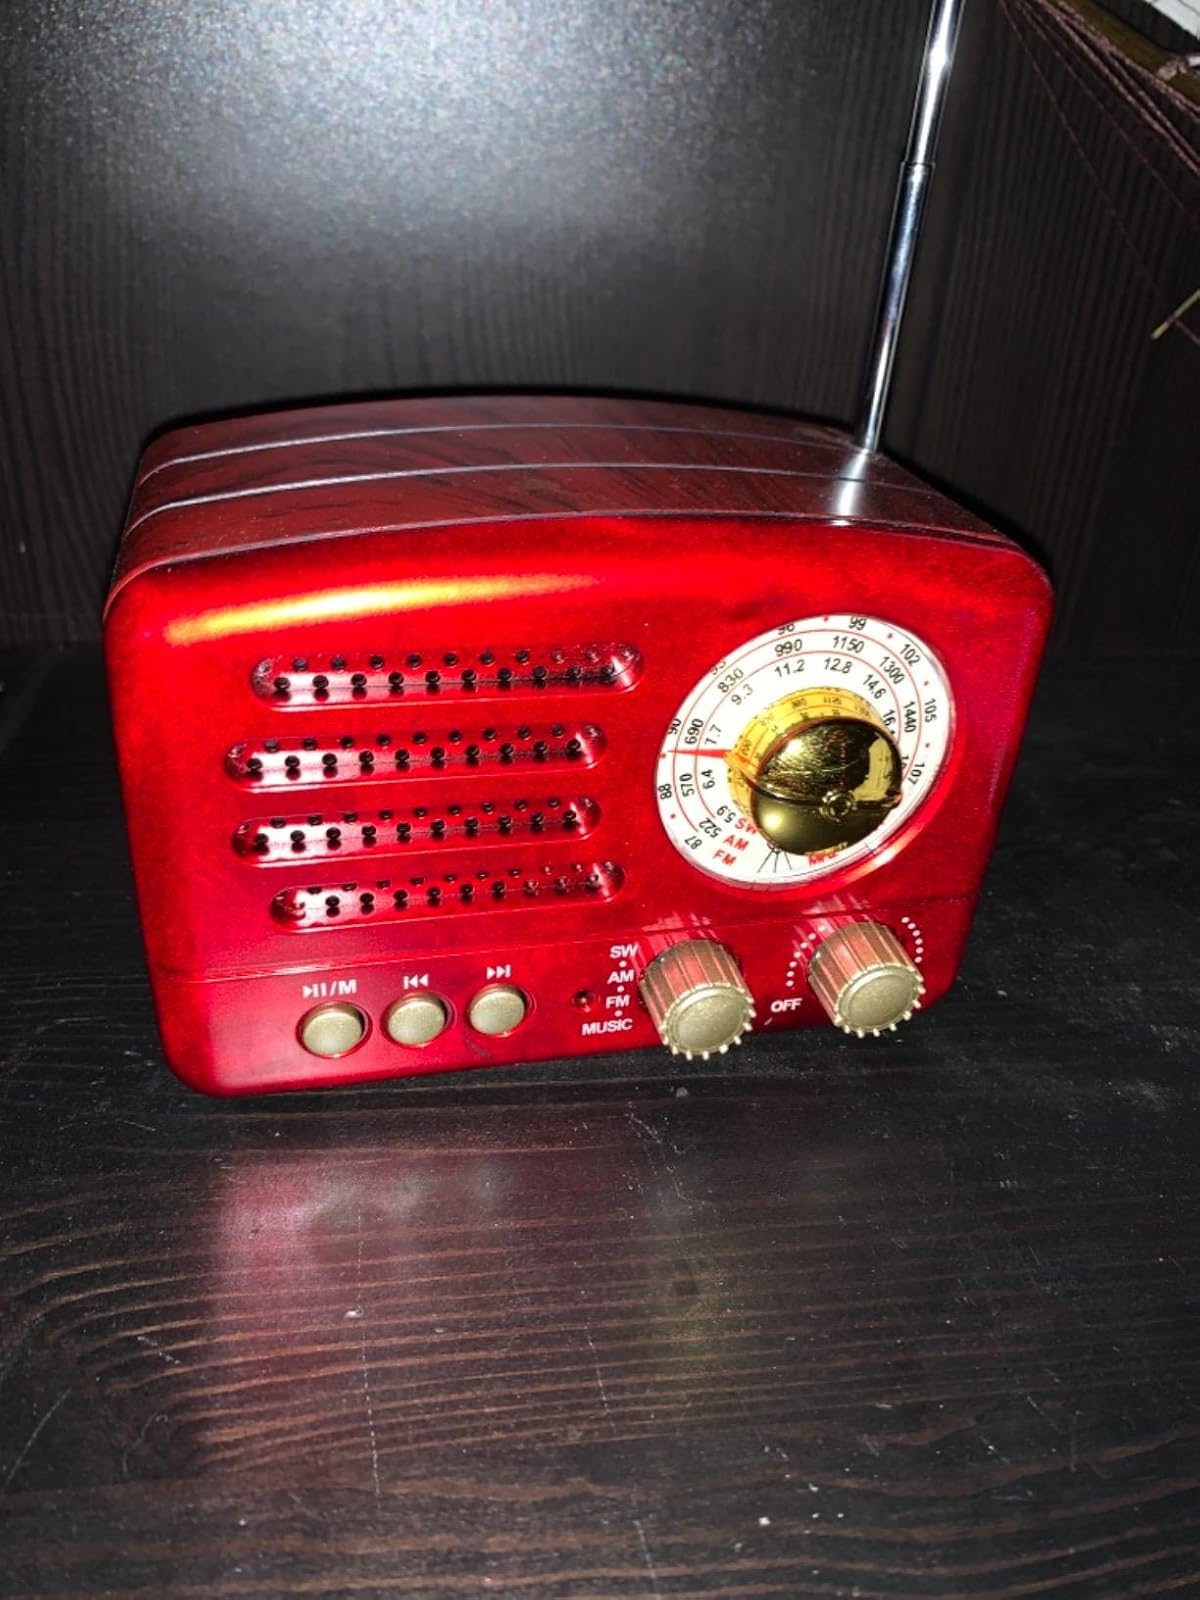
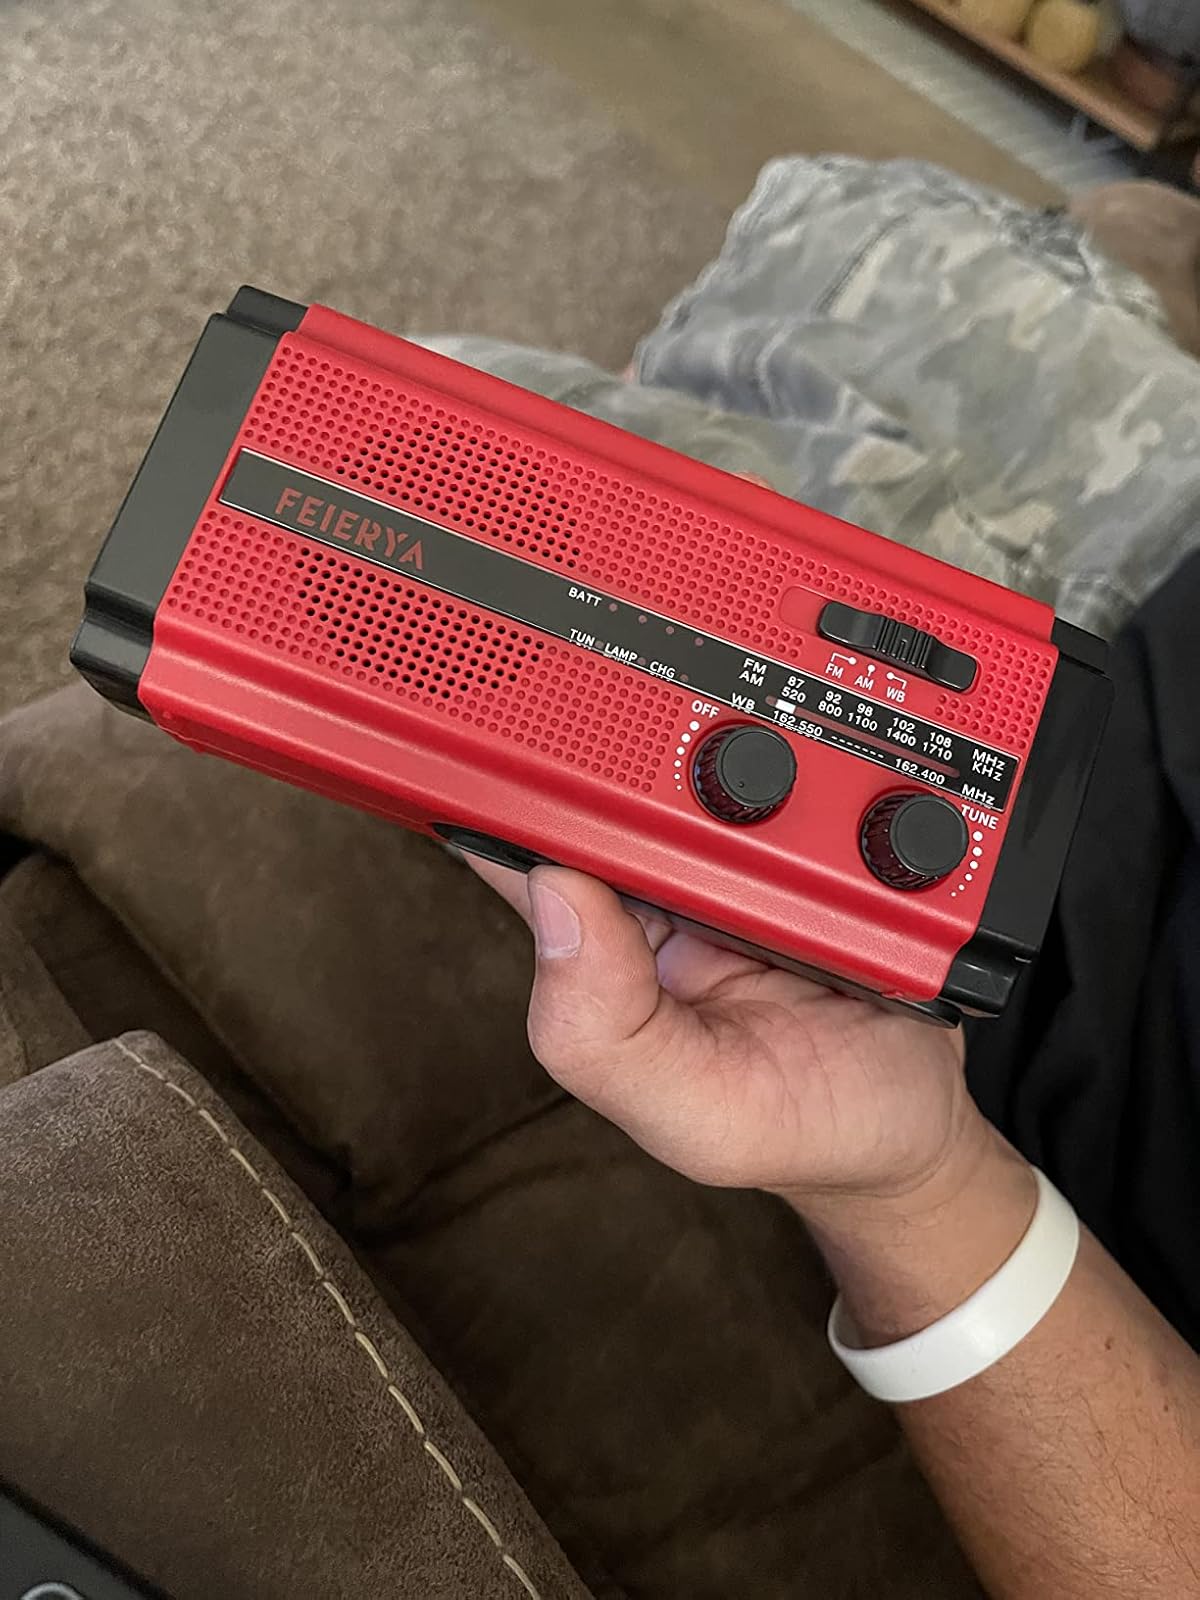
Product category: radio
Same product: no